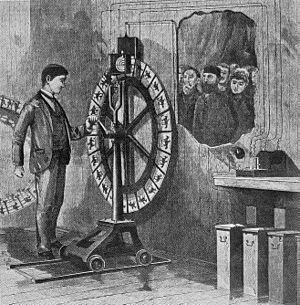
L'Électrotachyscope est une invention allemande d'Ottomar Anschütz datant des années 1887 qui produit l'illusion d'un mouvement d'une série de photographies : les prémices d'un film, utilisant la chronophotographie.